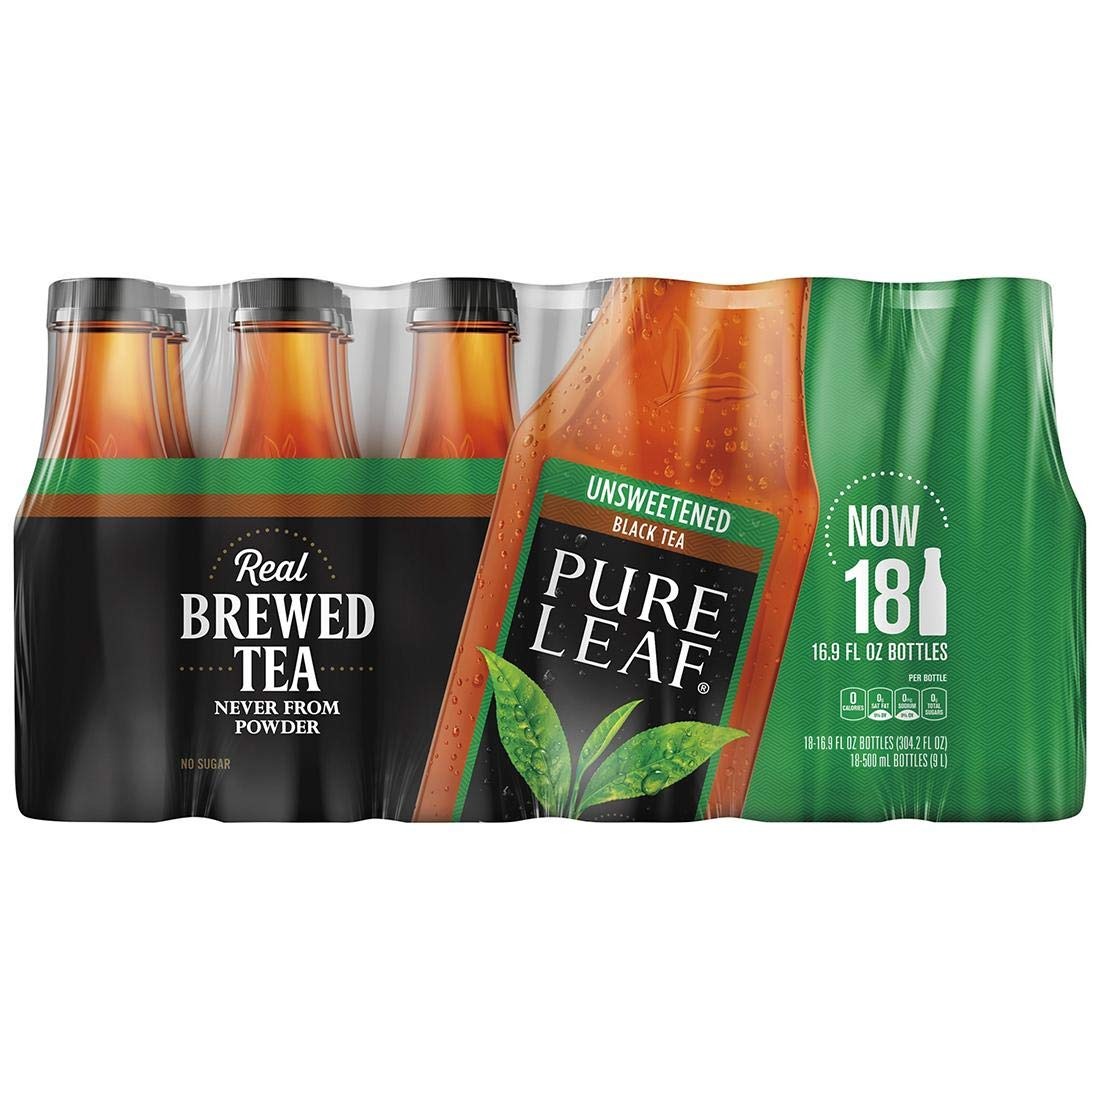
Item Name: Lipton Pure Leaf Unsweetened Iced Black Tea, 18 pk./16.9 oz.
Value: 18.0
Unit: Count

Price: 31.49